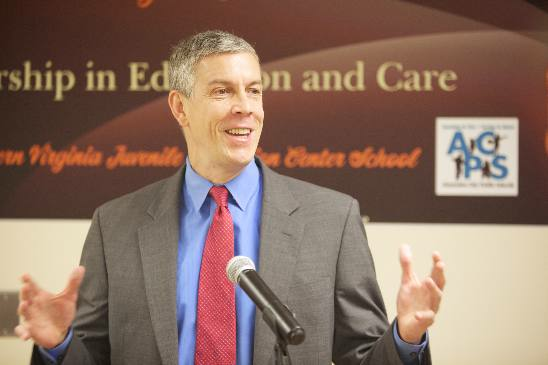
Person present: Yes